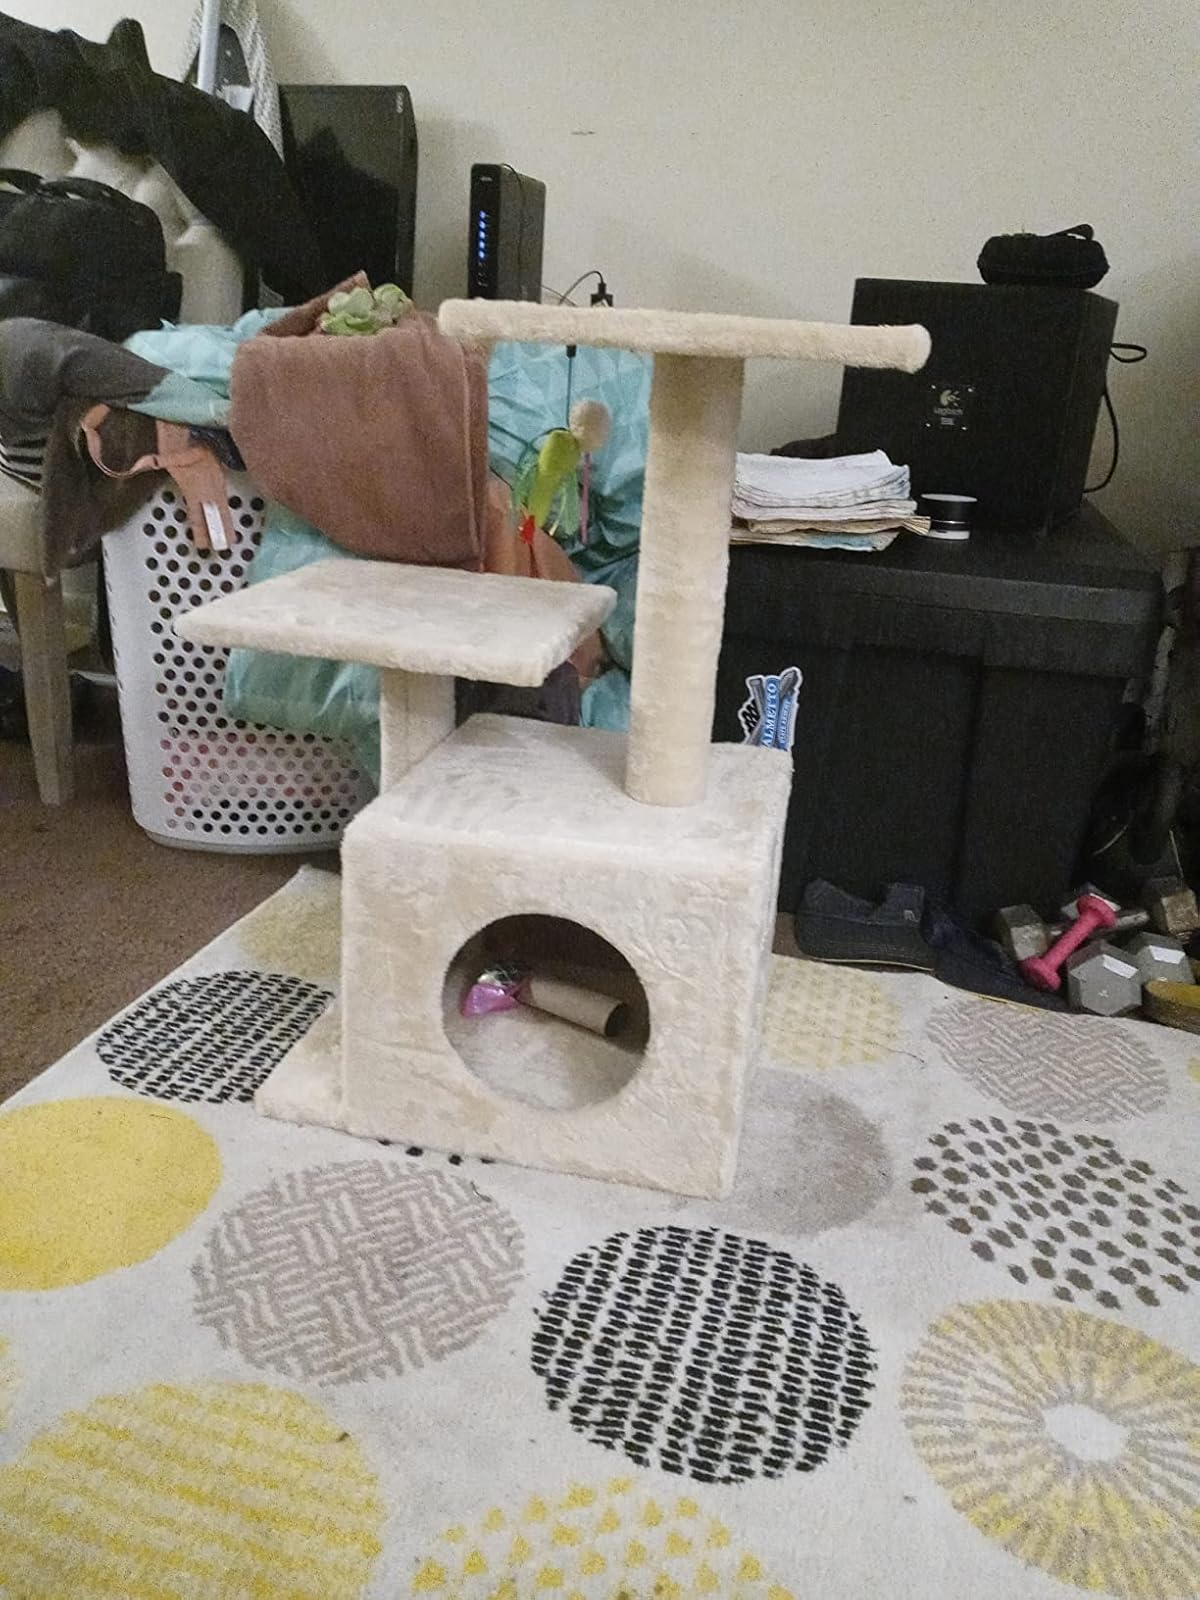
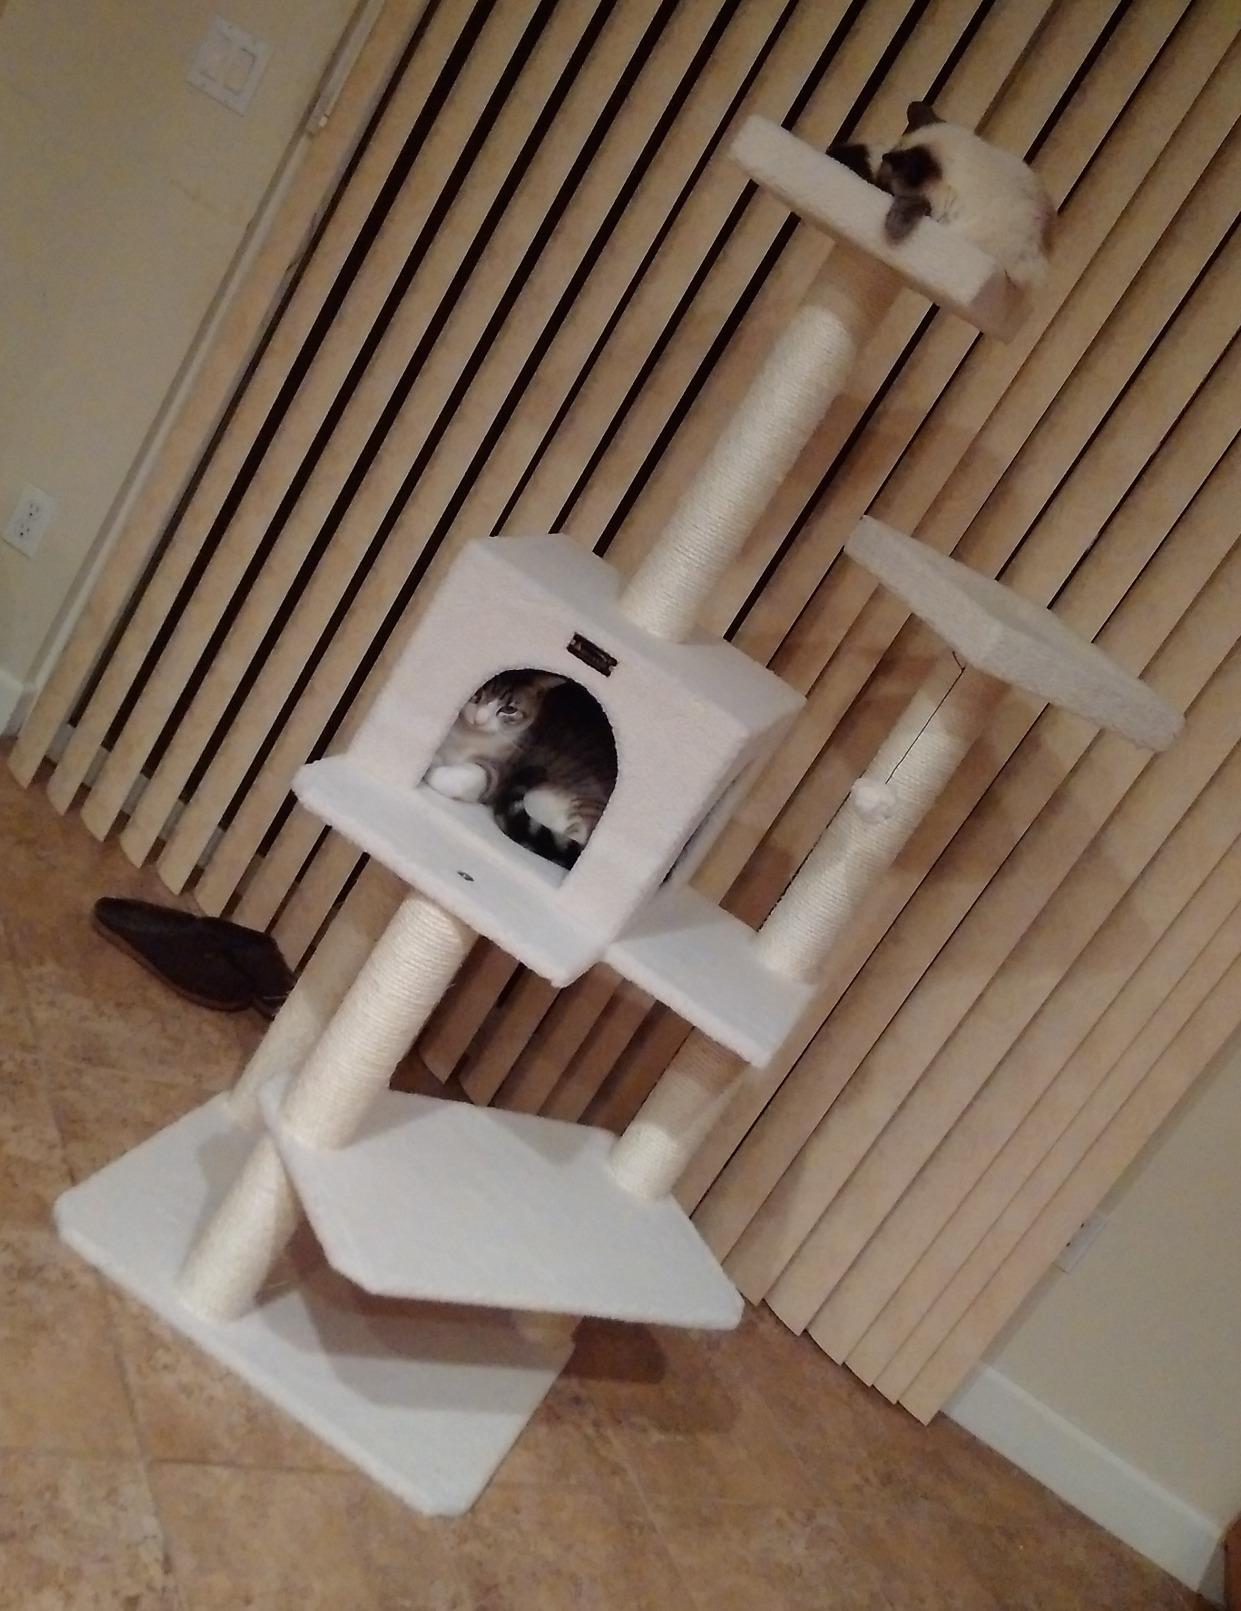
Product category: items_cat tree
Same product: no